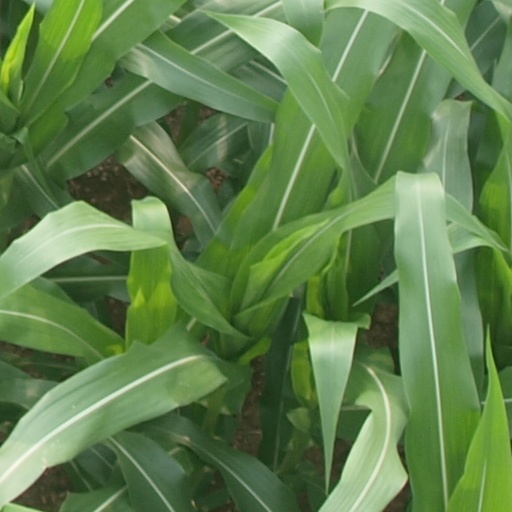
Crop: maize; corn